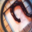
Label: worm